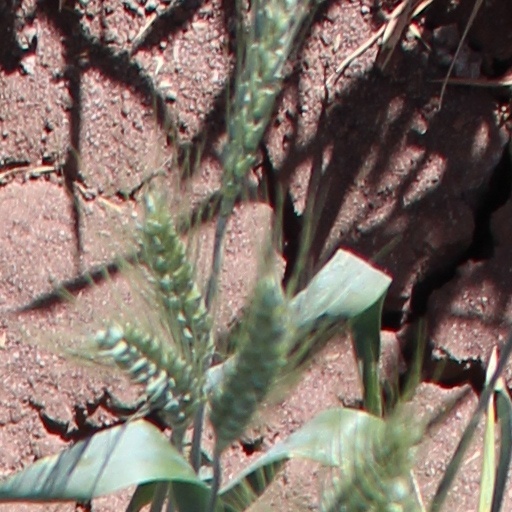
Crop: wheat